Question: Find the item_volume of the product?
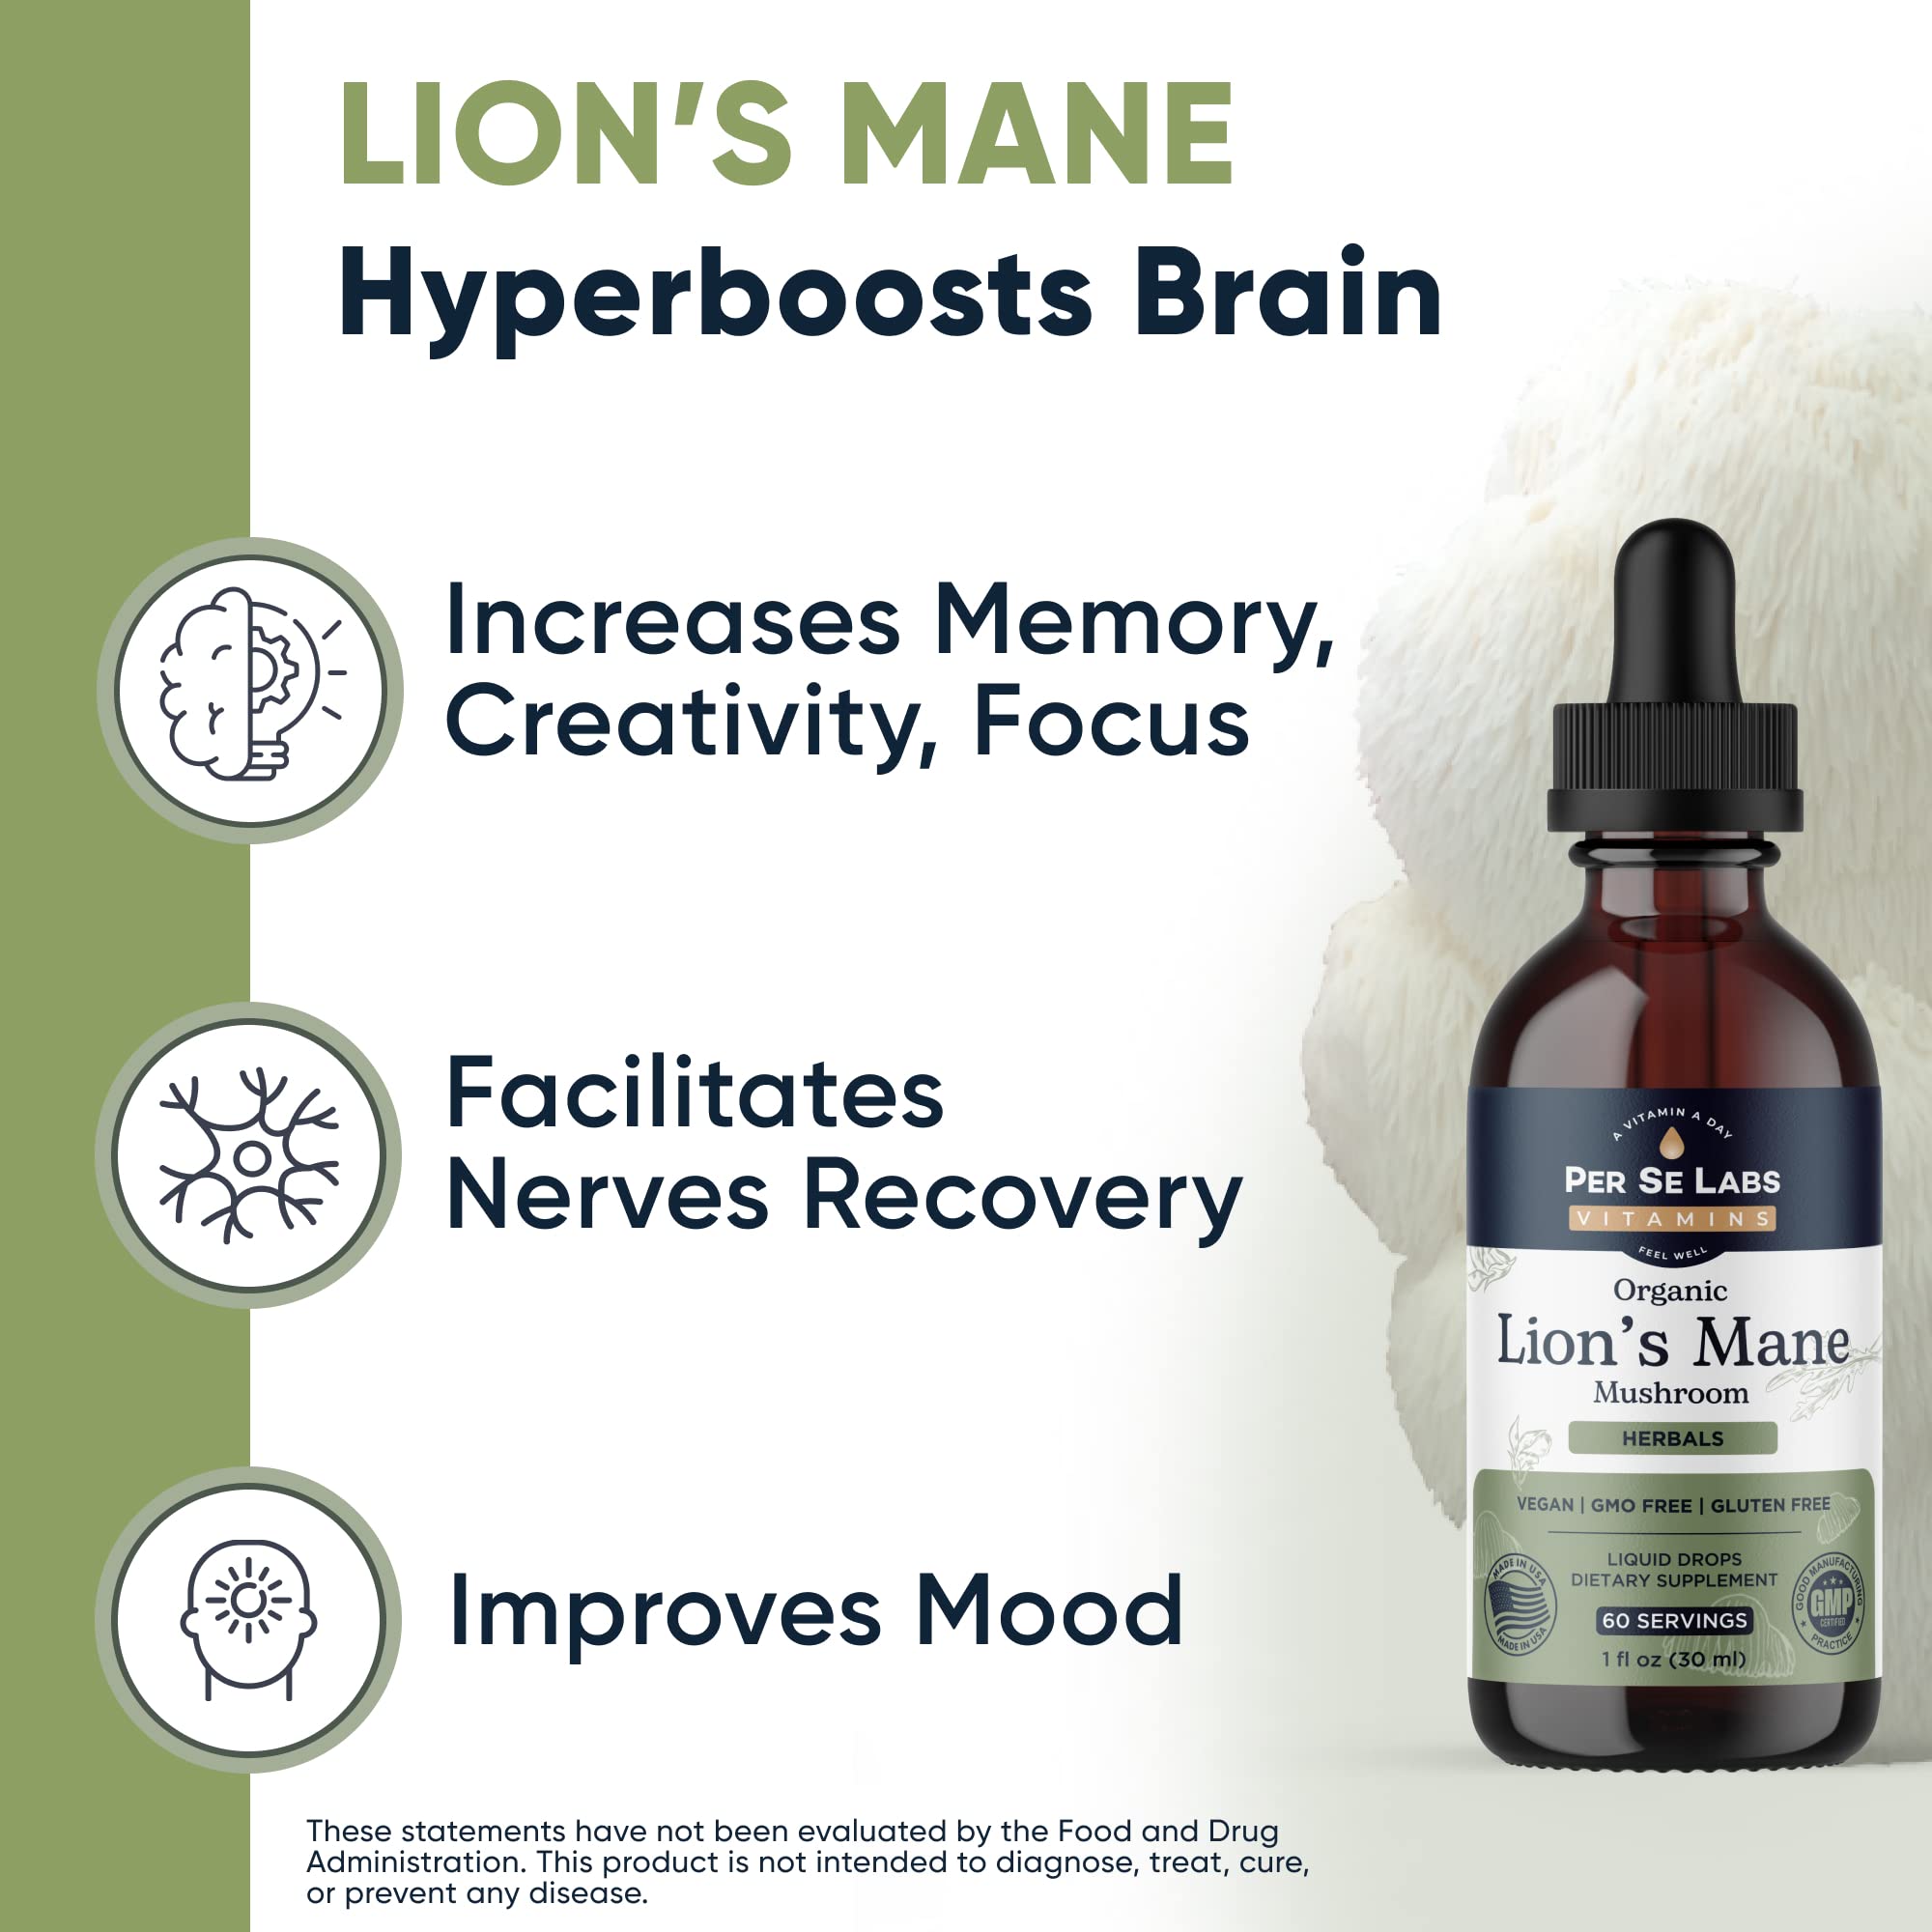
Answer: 1.0 fluid ounce